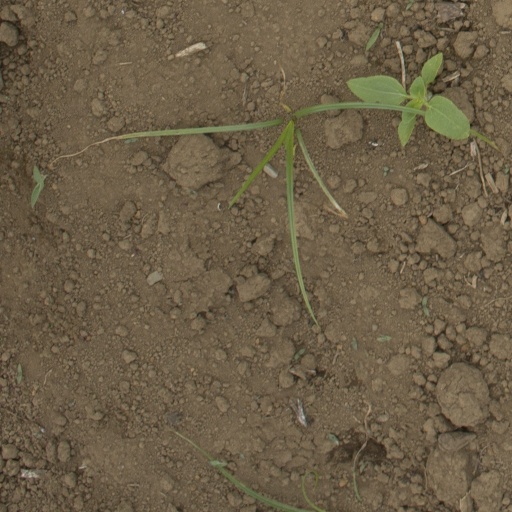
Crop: Jerusalem artichoke